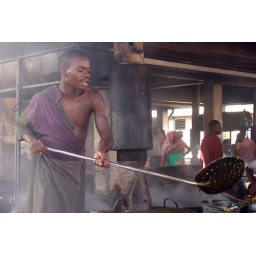
Dar fish market revisited - frying in the catch two